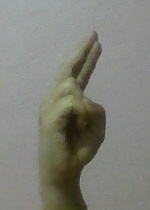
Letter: zay